Answer in natural language. Is Doorway (marked A) in front of black colour chair  shape square (marked B)? Choose between the following options: yes or no
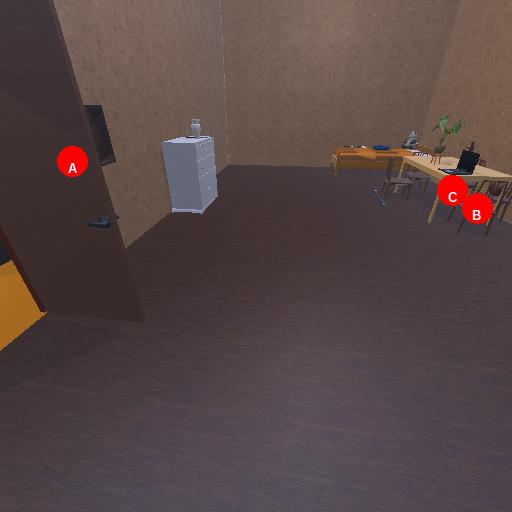
<answer>yes</answer>